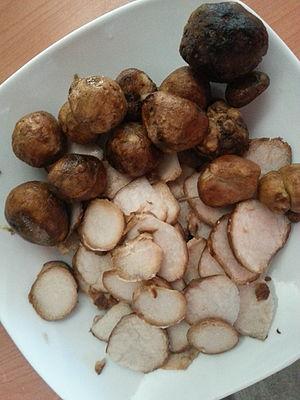
La cuisine namibienne est une cuisine d'Afrique australe qui présente des similitudes avec celle de l'Afrique du Sud. La viande y tient une place importante, qu'il s'agisse d'animaux domestiques ou de gibier.